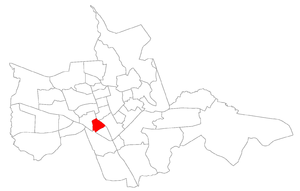
Duque de Caxias est un quartier de la ville brésilienne de Santa Maria, Rio Grande do Sul. Le quartier est situé dans district de Sede.